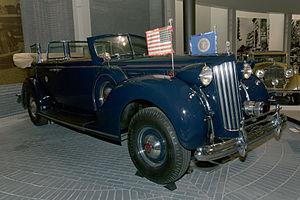
La Packard Twelve est une automobile de luxe à moteur V12, du constructeur automobile américain Packard, fabriquée à 5804 exemplaires entre 1932 et 1939.